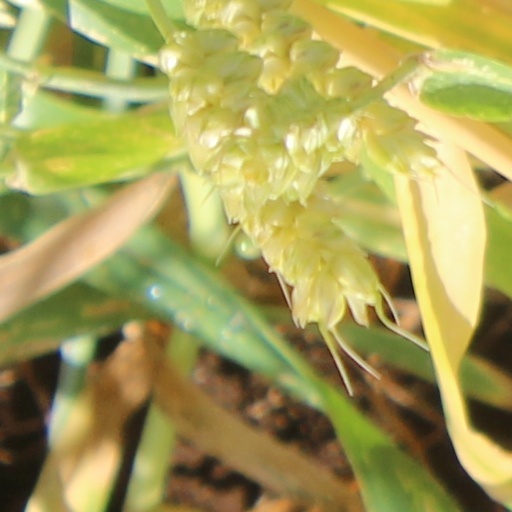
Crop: wheat